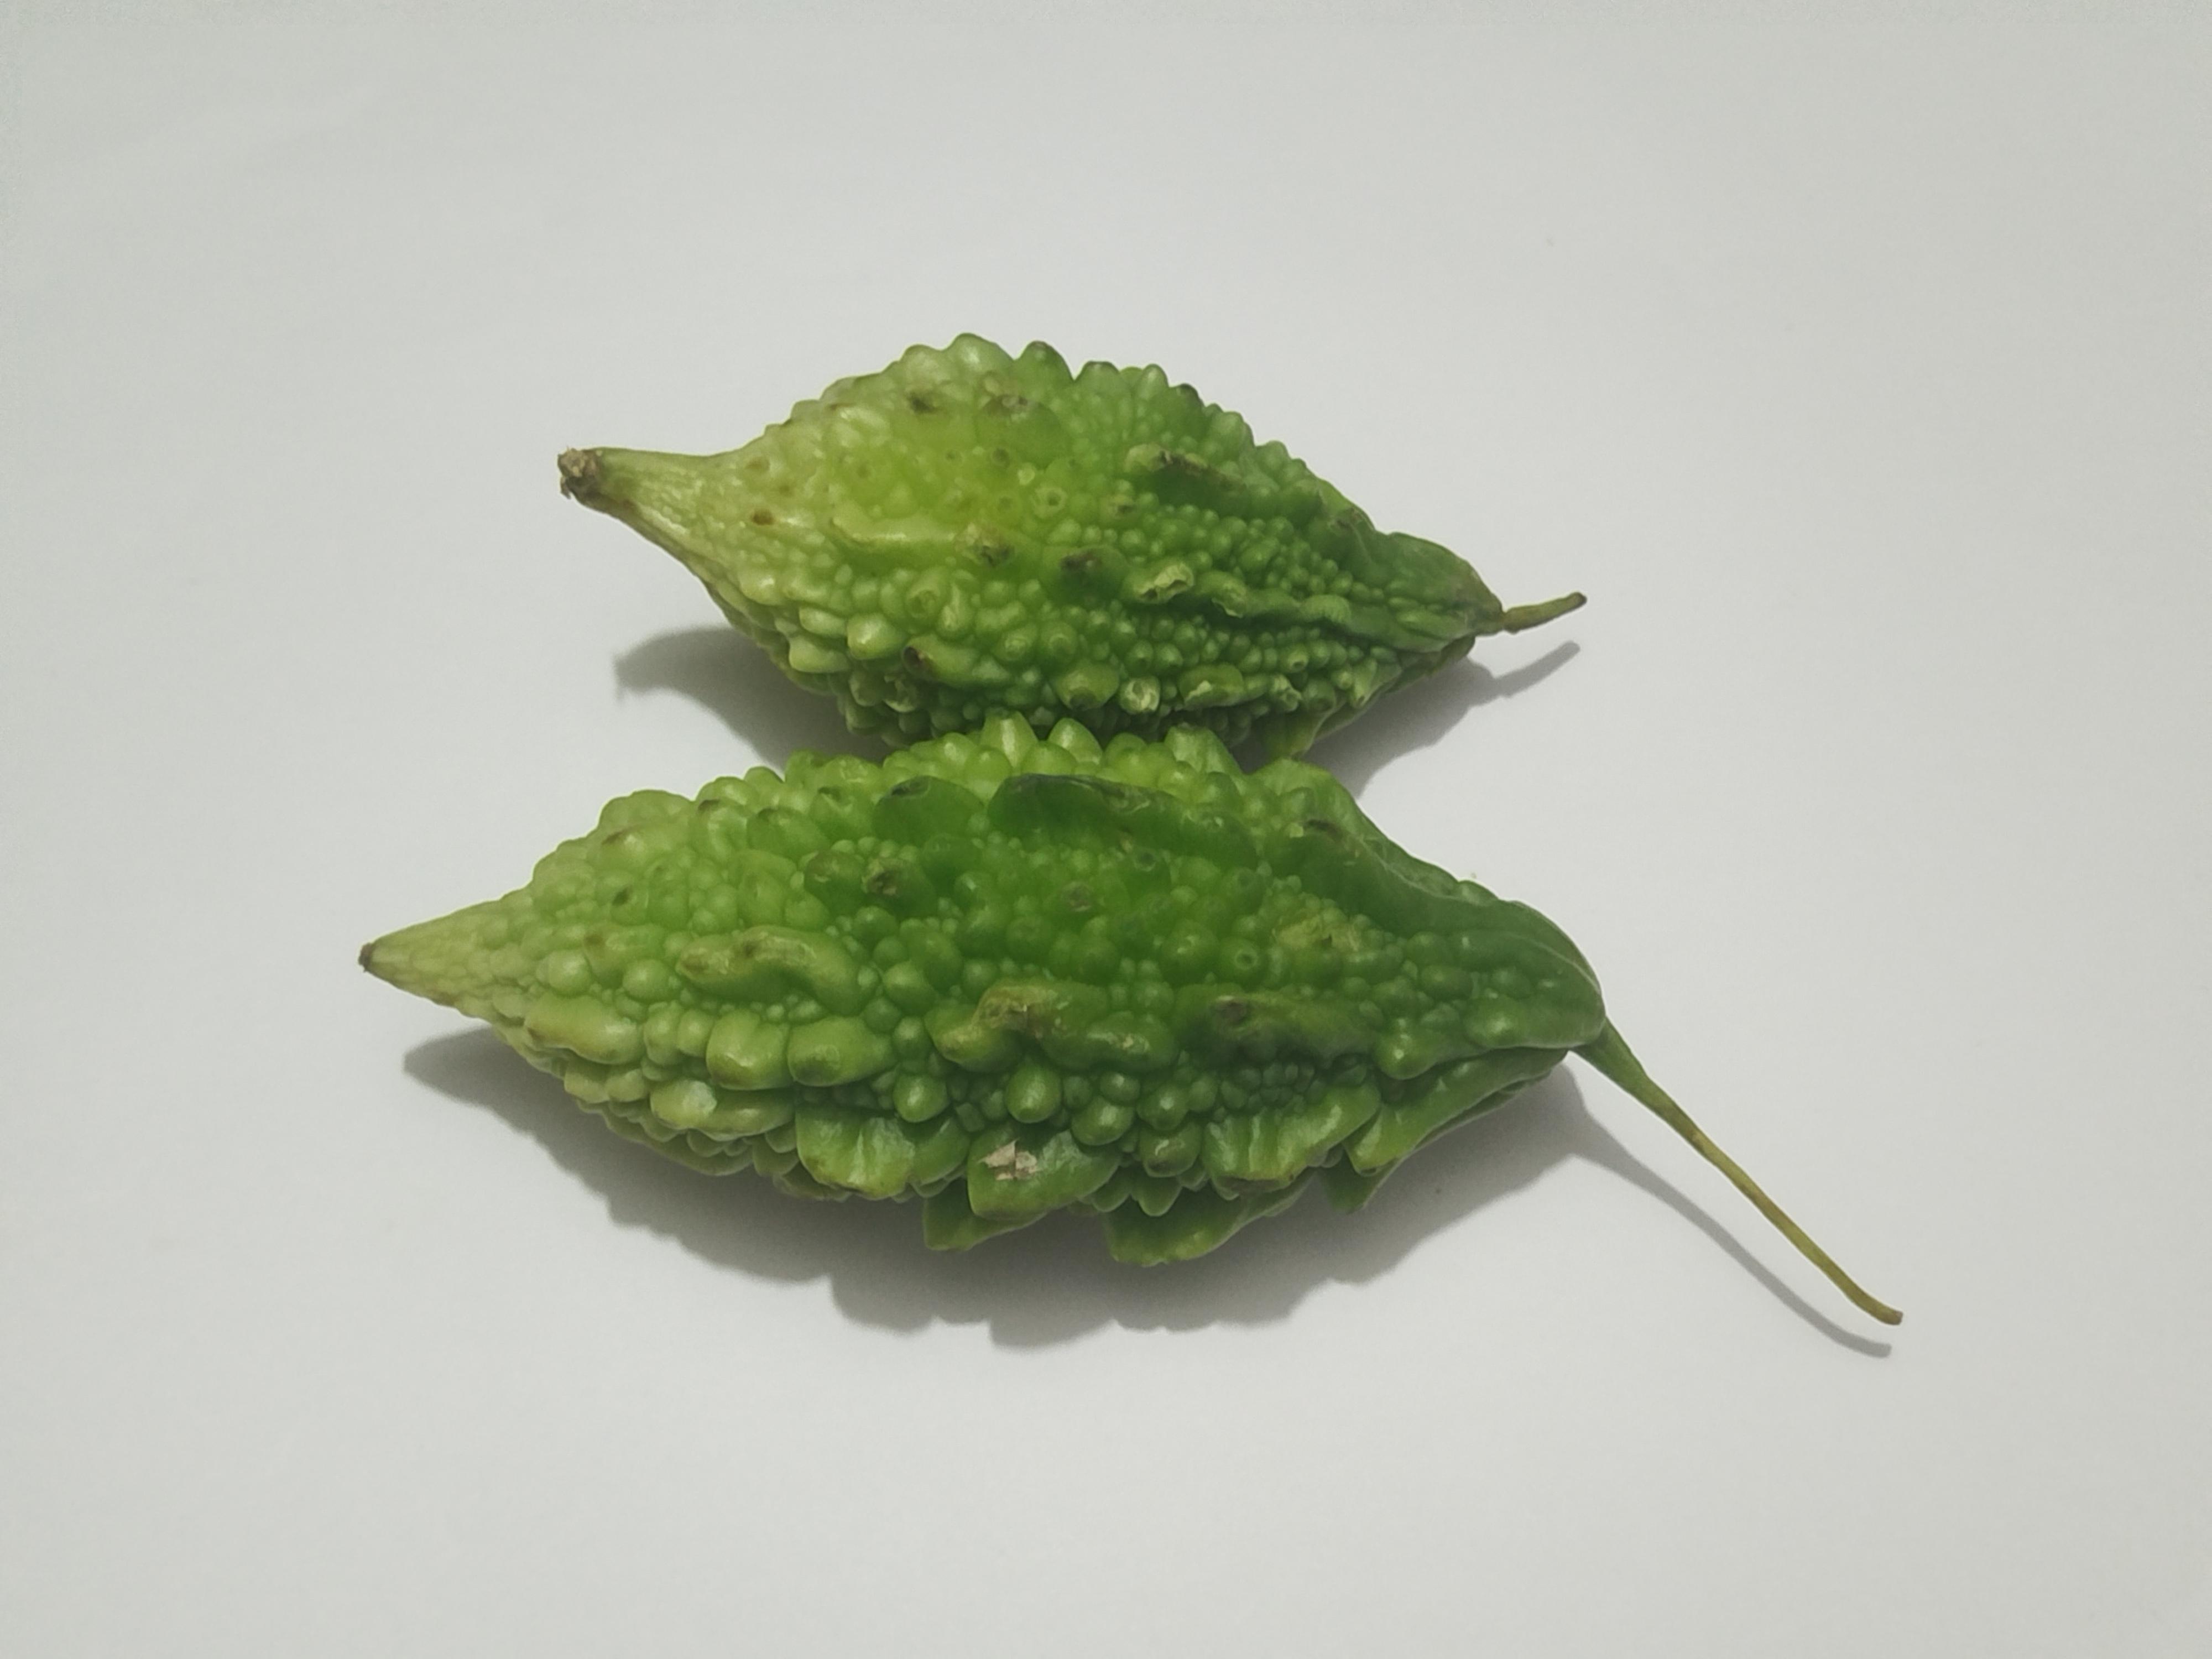
Label: Bitter melon